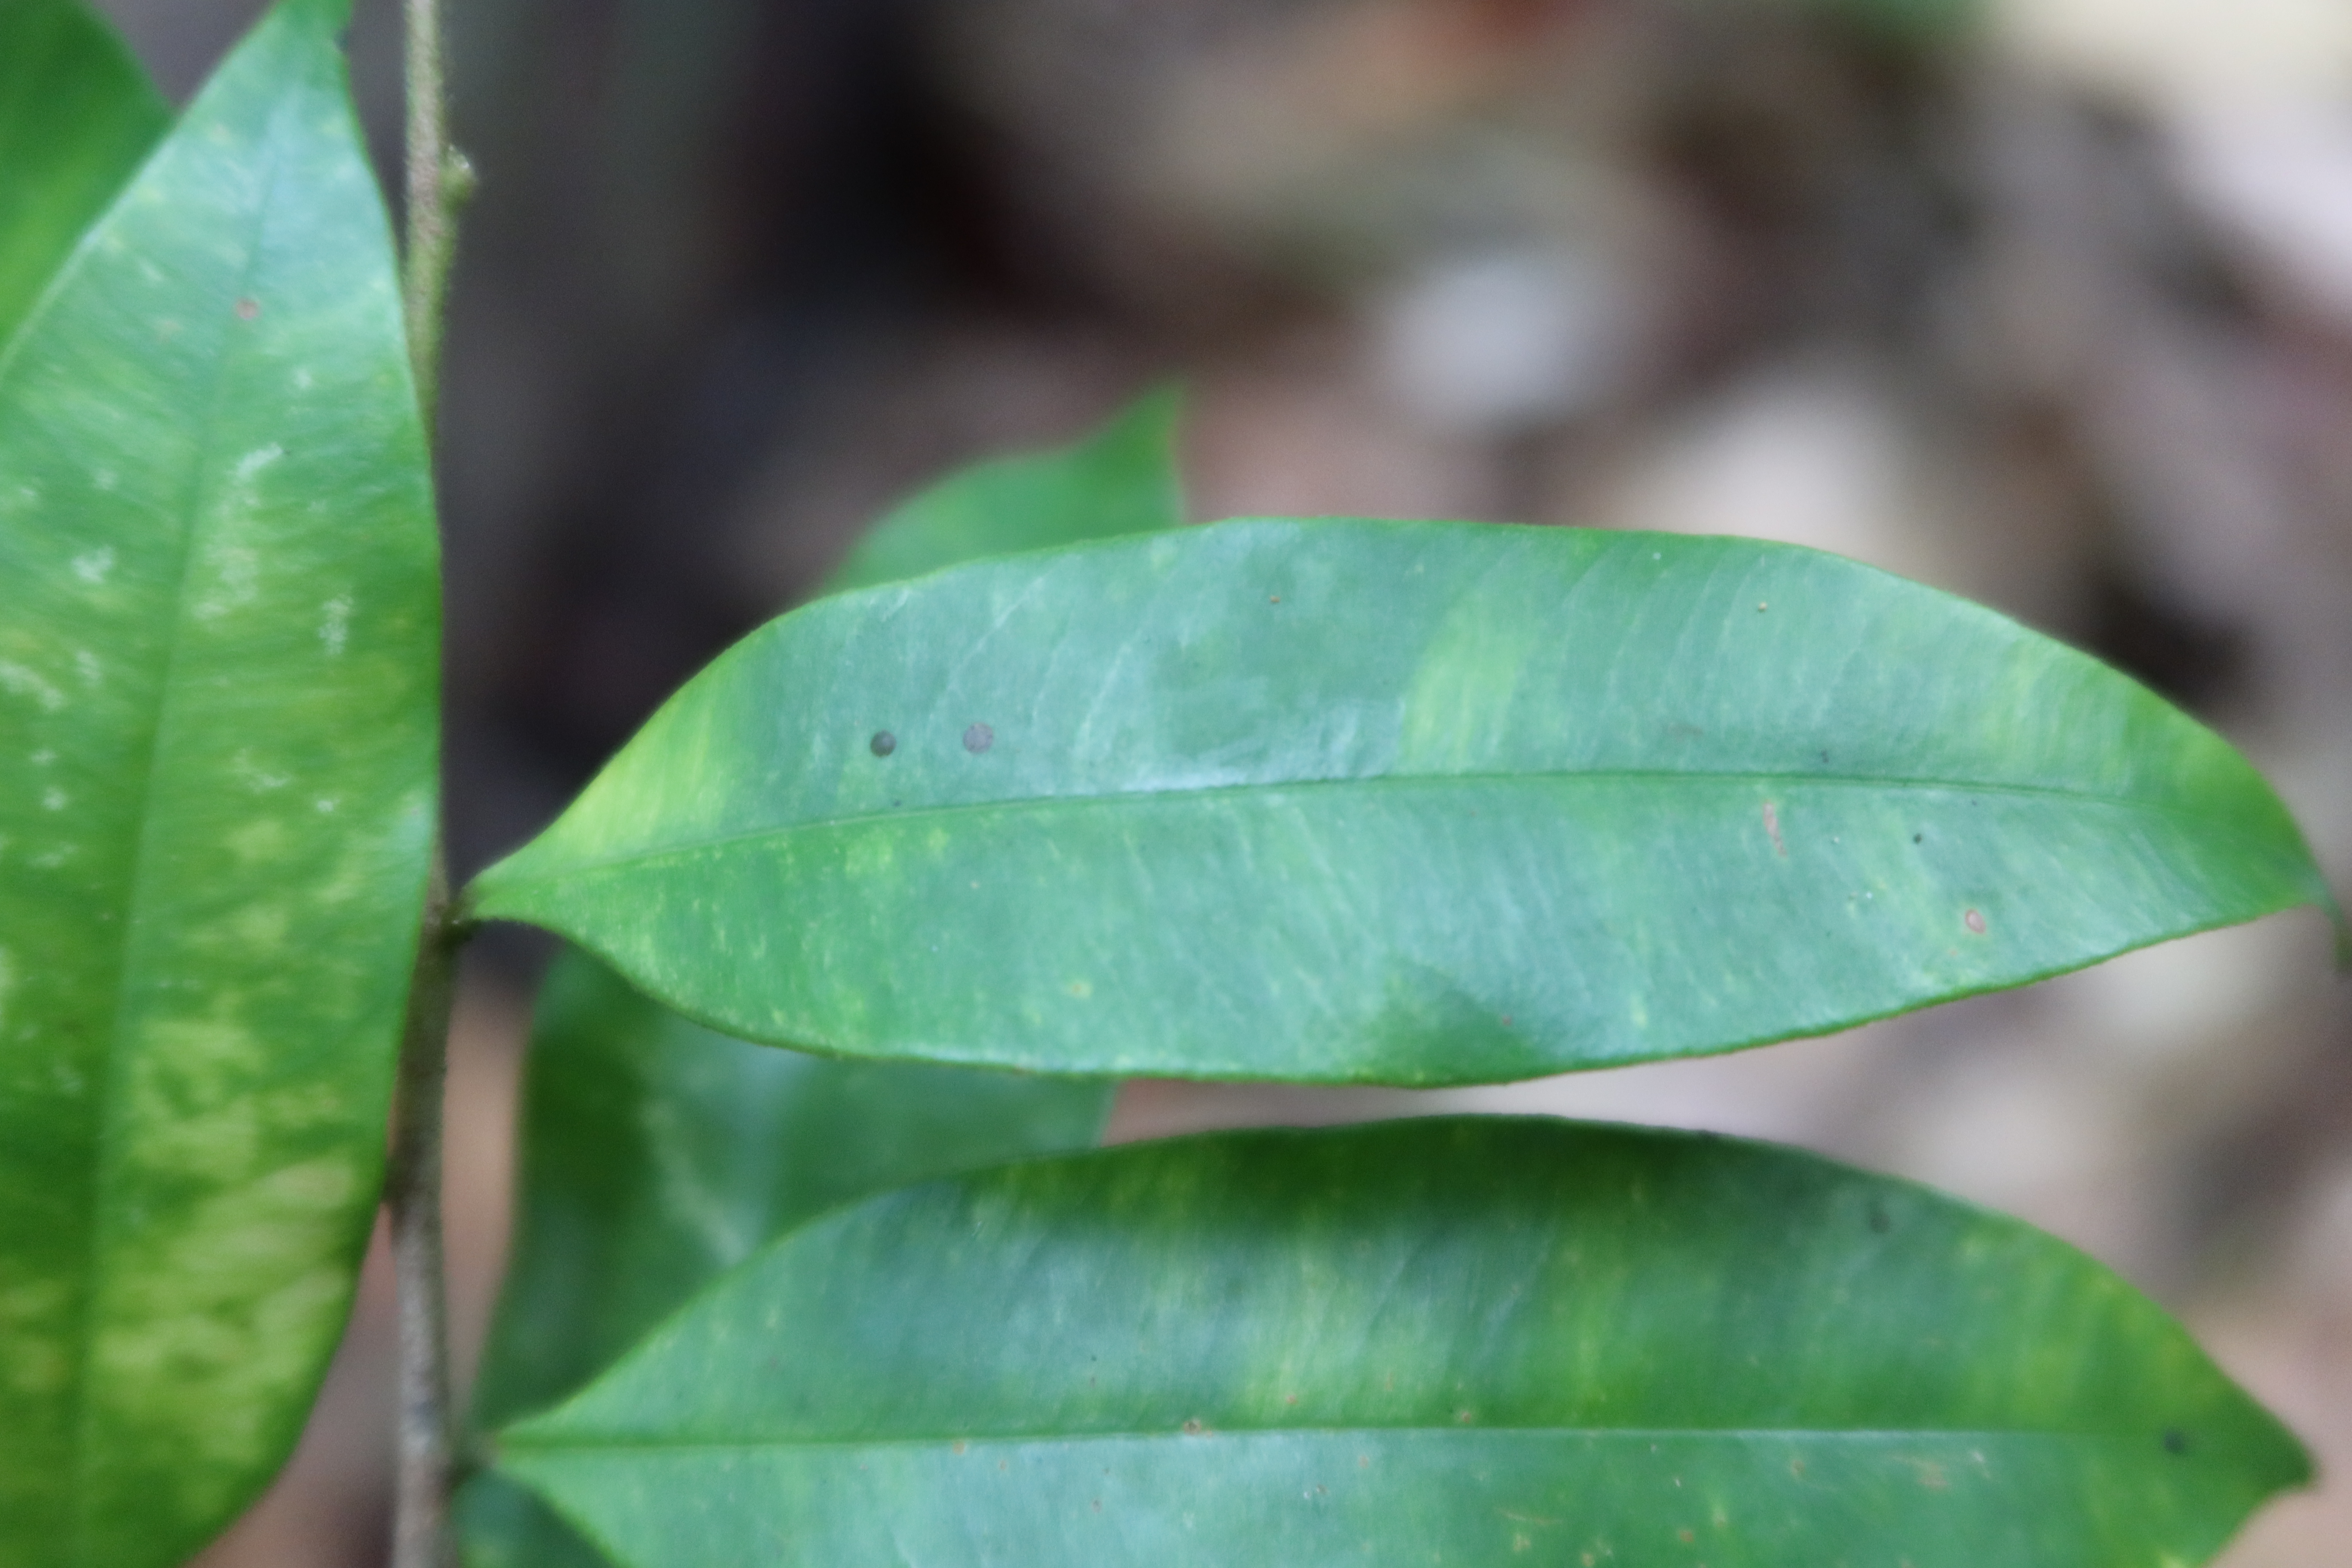
Label: Downy mildew